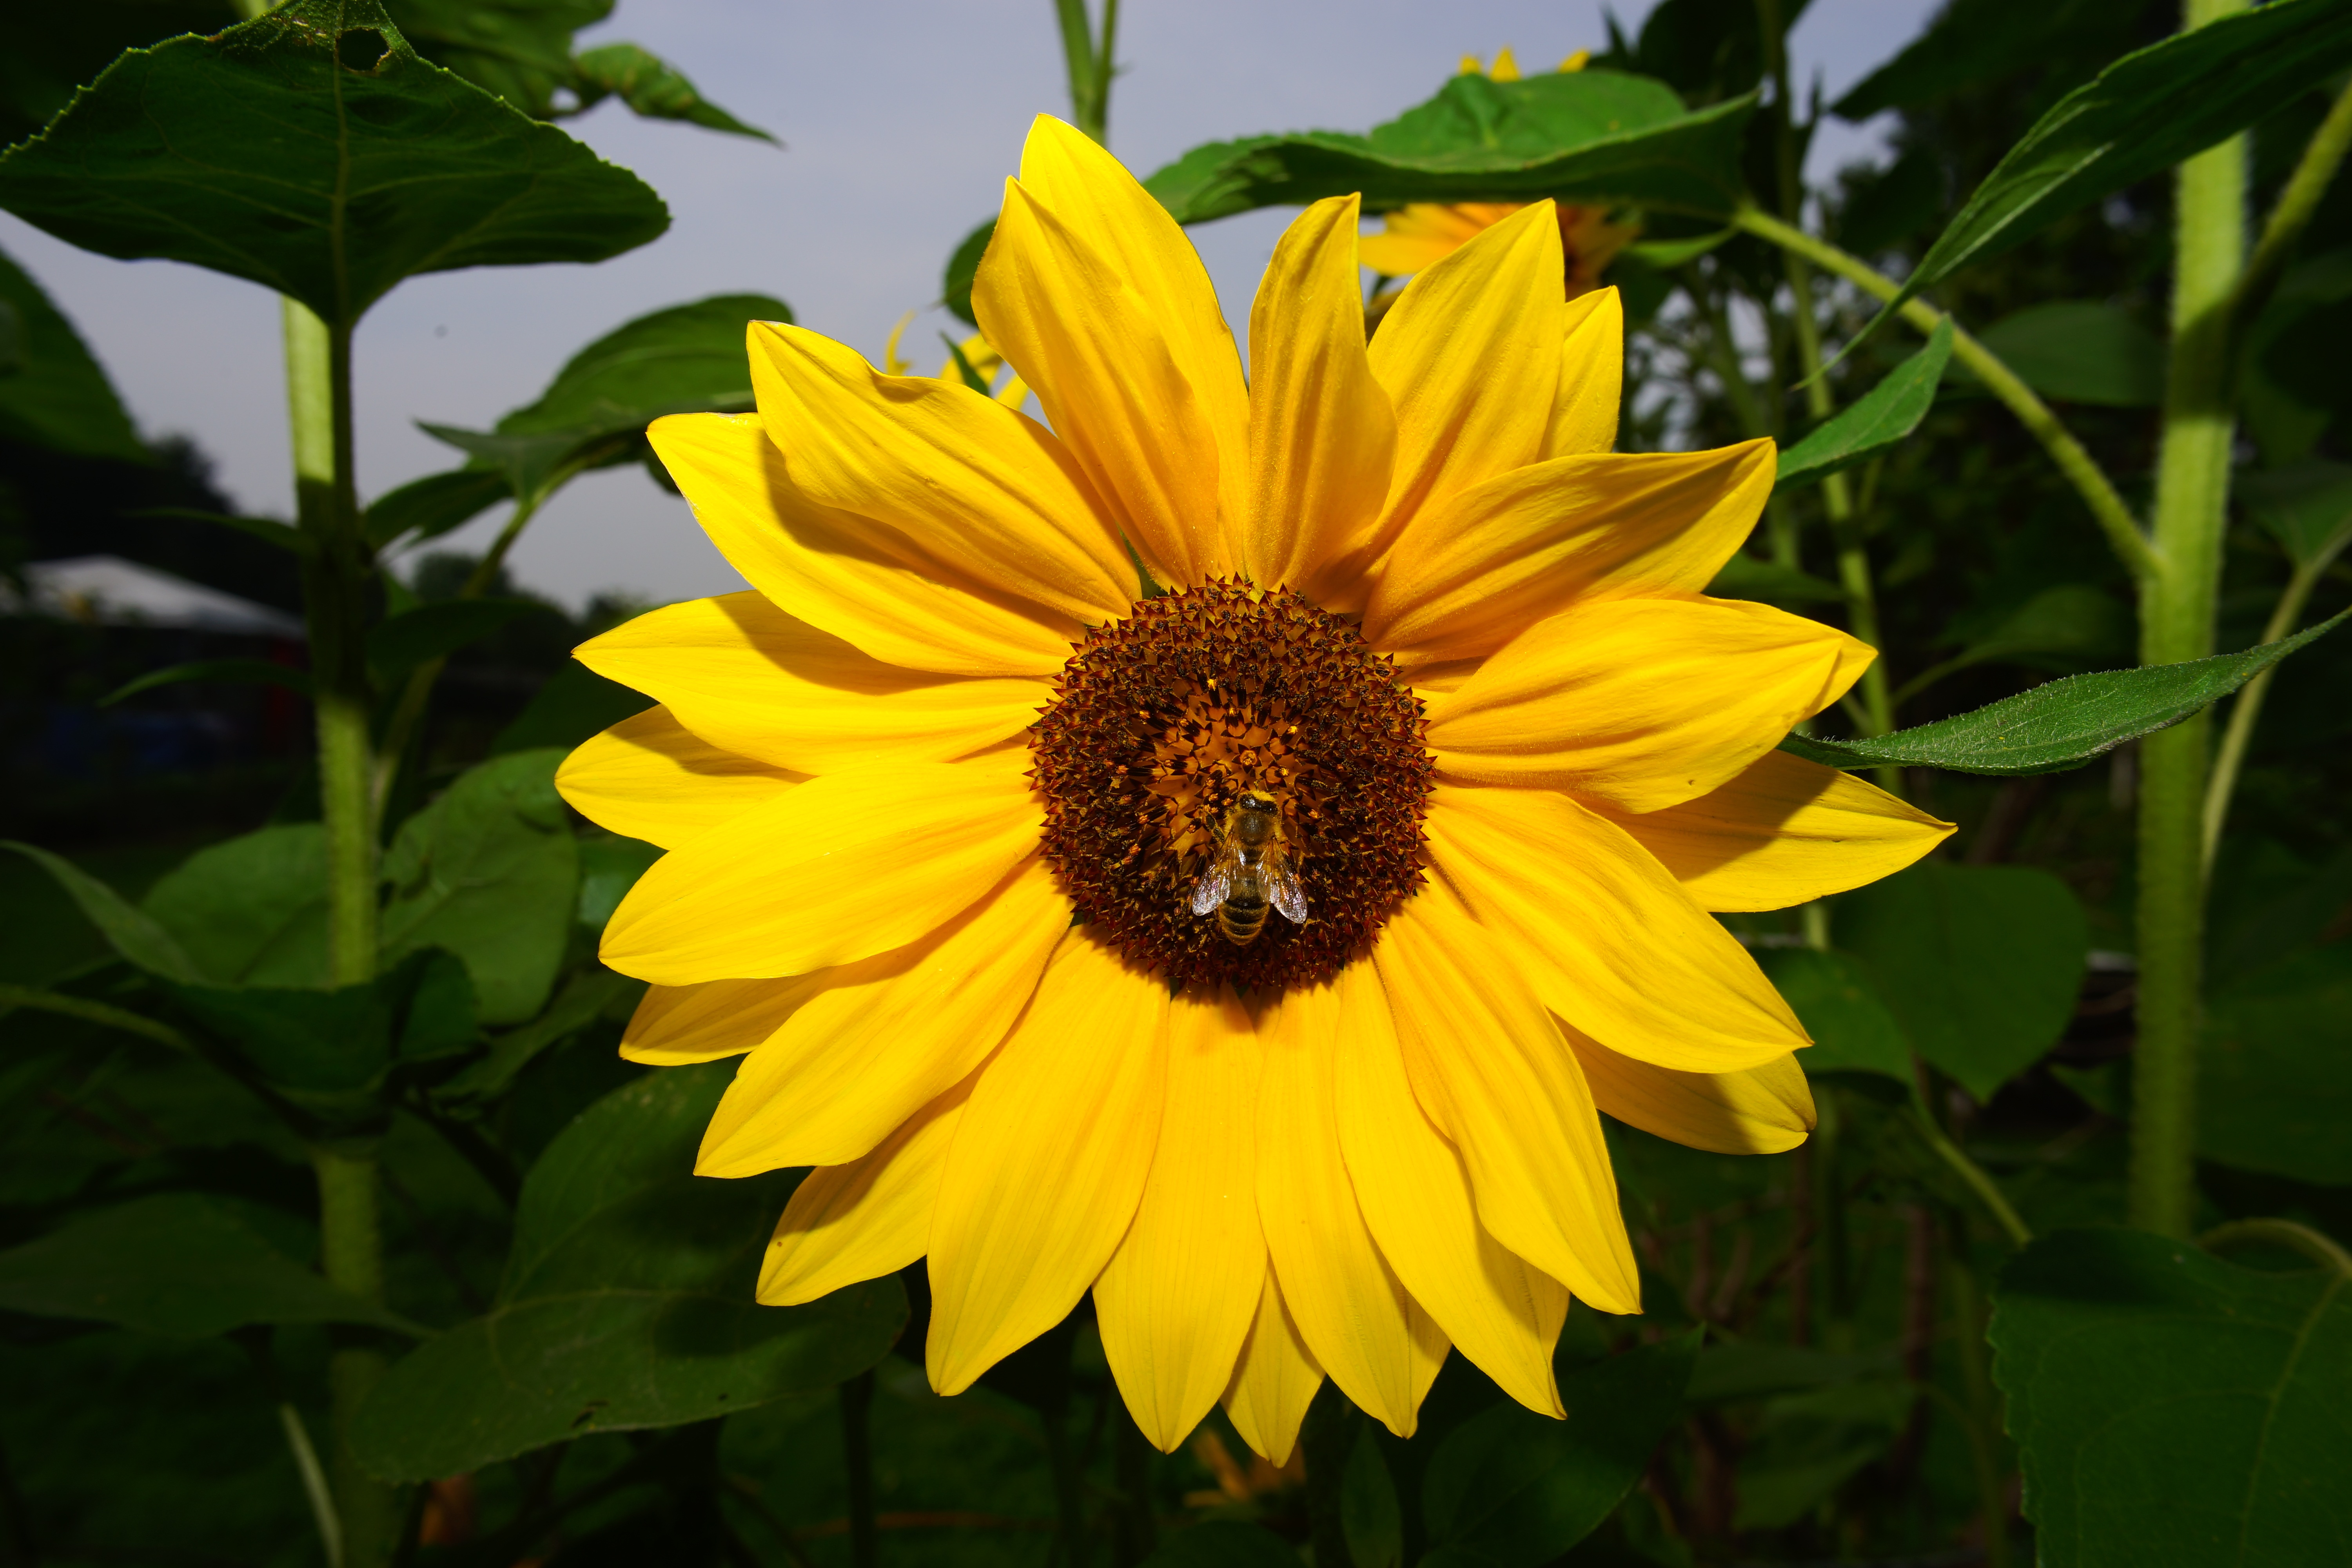
nature, blossom, light, plant, field, flower, petal, bloom, summer, botany, colorful, yellow, flora, sunflower, wildflower, sunny, sun flower, back light, macro photography, flowering plant, daisy family, annual plant, plant stem, land plant